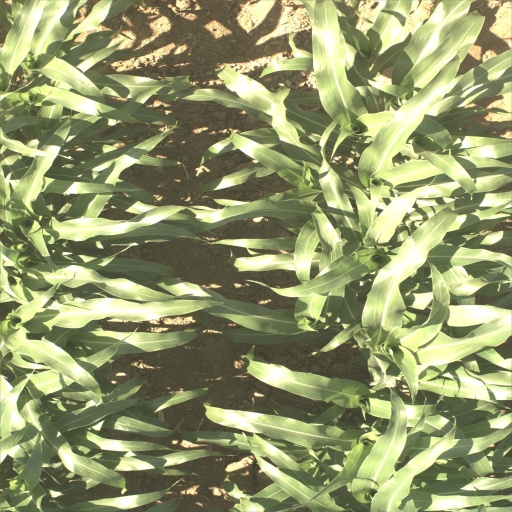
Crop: sorghum